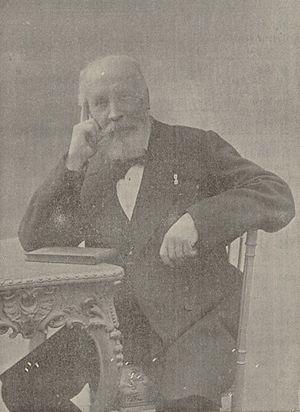
Auguste Tolbecque par Eugène Pirou
Auguste Tolbecque est un luthier, compositeur, violoncelliste, musicien et professeur français. Il a écrit entre autres L'art du luthier, publié en 1901 à Paris. Il est l'auteur de nombreuses œuvres pour violoncelle solo, violoncelle et piano, dont le célèbre Rondo joué par tous les jeunes violoncellistes, messes solennelles avec orchestre qui furent exécutées à la cathédrale de Niort et d'un petit Opéra comique.